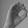
ASL letter: O